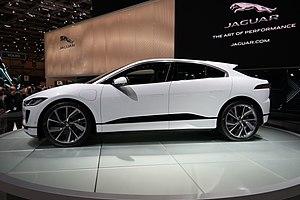
Salon international de l'automobile de Genève 2018
L'I-Pace est un SUV compact premium 100 % électrique produit par le constructeur automobile britannique Jaguar, présenté en novembre 2016 et commercialisé en 2018. C'est le troisième SUV dans la gamme Jaguar où il rejoint les E-Pace et F-Pace, et le premier véhicule à motorisation électrique de la marque.